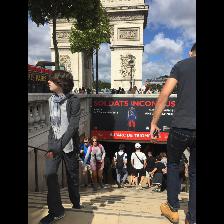
Label: Human